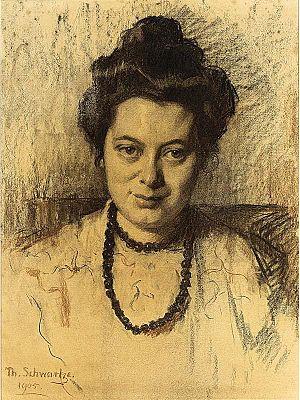
Nelly Bodenheim ou Johanna Cornelia Hermana Bodenheim, née le 27 mai 1874 et morte le 7 janvier 1951, est une illustratrice hollandaise connue également pour ses silhouettes.